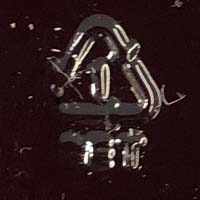
Plastic recycling code class: 1_polyethylene_PET